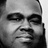
Emotion: neutral